Croatia national football team

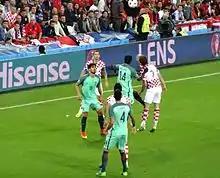
Croatia vs. Portugal at Euro 2016

During the qualifying campaign of Euro 2016, Croatia drew with Azerbaijan and lost to Norway, leading to Kovač's replacement with Ante Čačić. The team broke their record for most goals scored in a match with a friendly 10–0 win over San Marino in June 2016. They topped the group stage of that year's Euros, advancing with defending champions Spain. Croatia prevailed over Turkey 1–0 with a long-range volley goal from Luka Modrić, before drawing 2–2 draw against the Czech Republic. In the latter match, Croatia led with goals from Ivan Perišić and Ivan Rakitić, while opposing Czech striker Milan Škoda and a last-minute penalty from Tomáš Necid drew the match. There was severe crowd trouble and on-field flares in the game's last minutes with a steward injured by a stray firework. Croatia then defeated Spain 2–1, confirming the Spaniards' first defeat at a Euro finals match since 2004. The Croatians were tipped as one of the tournament favourites as they entered the knockout stage with Portugal. The Portuguese prevailed 1–0 with Ricardo Quaresma's winning goal in the 117th minute after Perišić hit the post with a header in the previous attack. Following the campaign, Darijo Srna announced his retirement and the succession of Modrić as team captain in August 2016.